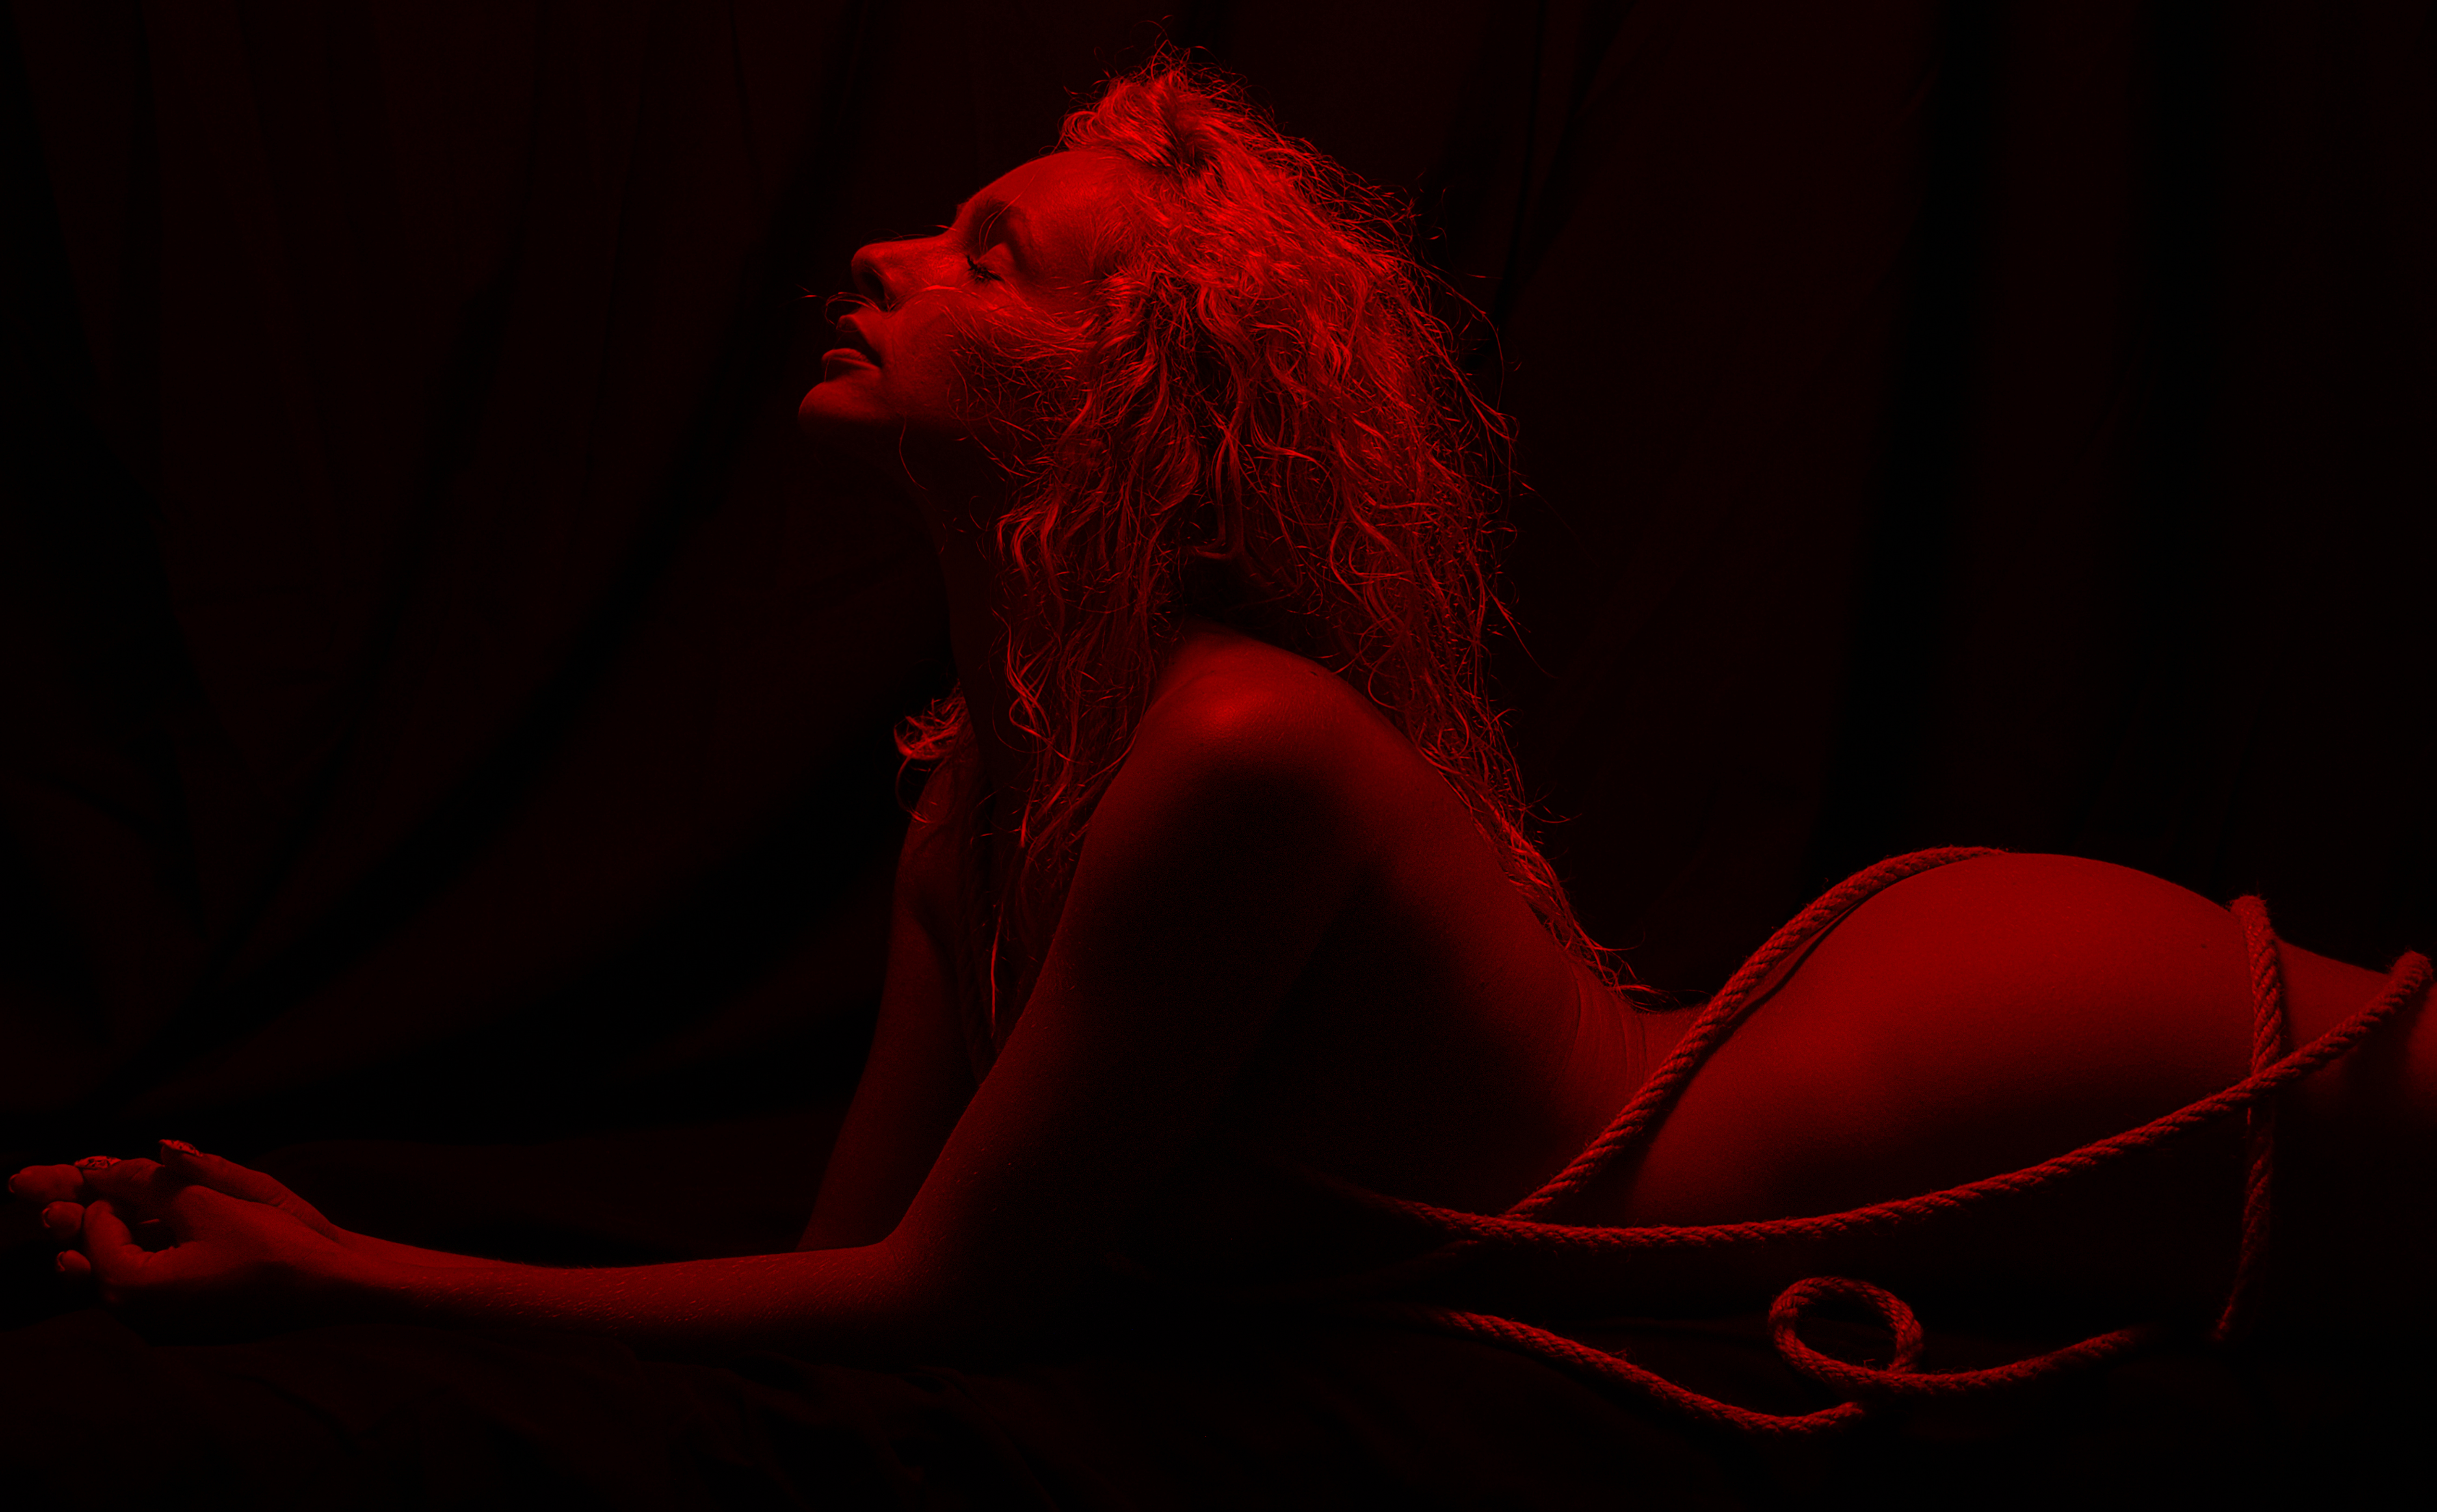
portrait, girl, body, retro, face, beautiful, look, studio, monochrome, donate, human body, flash photography, thigh, art, art model, cg artwork, magenta, human leg, knee, curtain, event, darkness, graphics, room, red hair, carmine, flesh, fetish model, performing arts, visual arts, sitting, graphic design, entertainment, performance art, fictional character, foot, font, illustration